Lemon shark

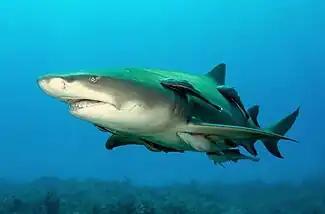
A lemon shark with many remoras clinging to its body

Many species of sharks, including the lemon shark, are known to actively prefer to be social and live in groups or loose aggregations. A few benefits of group living are enhanced communication, courtship, predatory behavior, and protection. Group living and a preference for social interaction is thought to be important for the survival and success of juvenile lemon sharks. In a group consisting of the sharks, there can be up to twenty. Group living, though, comes with its costs. A few include increased risk of disease, ease of parasite transmission, and competition for resources.